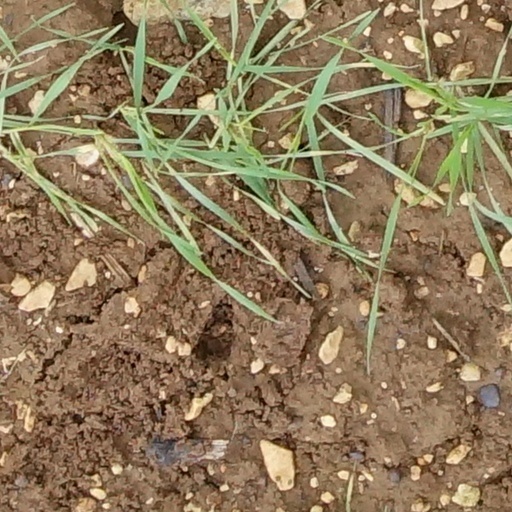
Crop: wheat